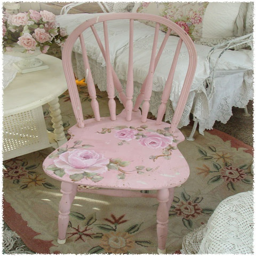
like the idea of old painted chairs - could also have them in our house afterwards ! :)